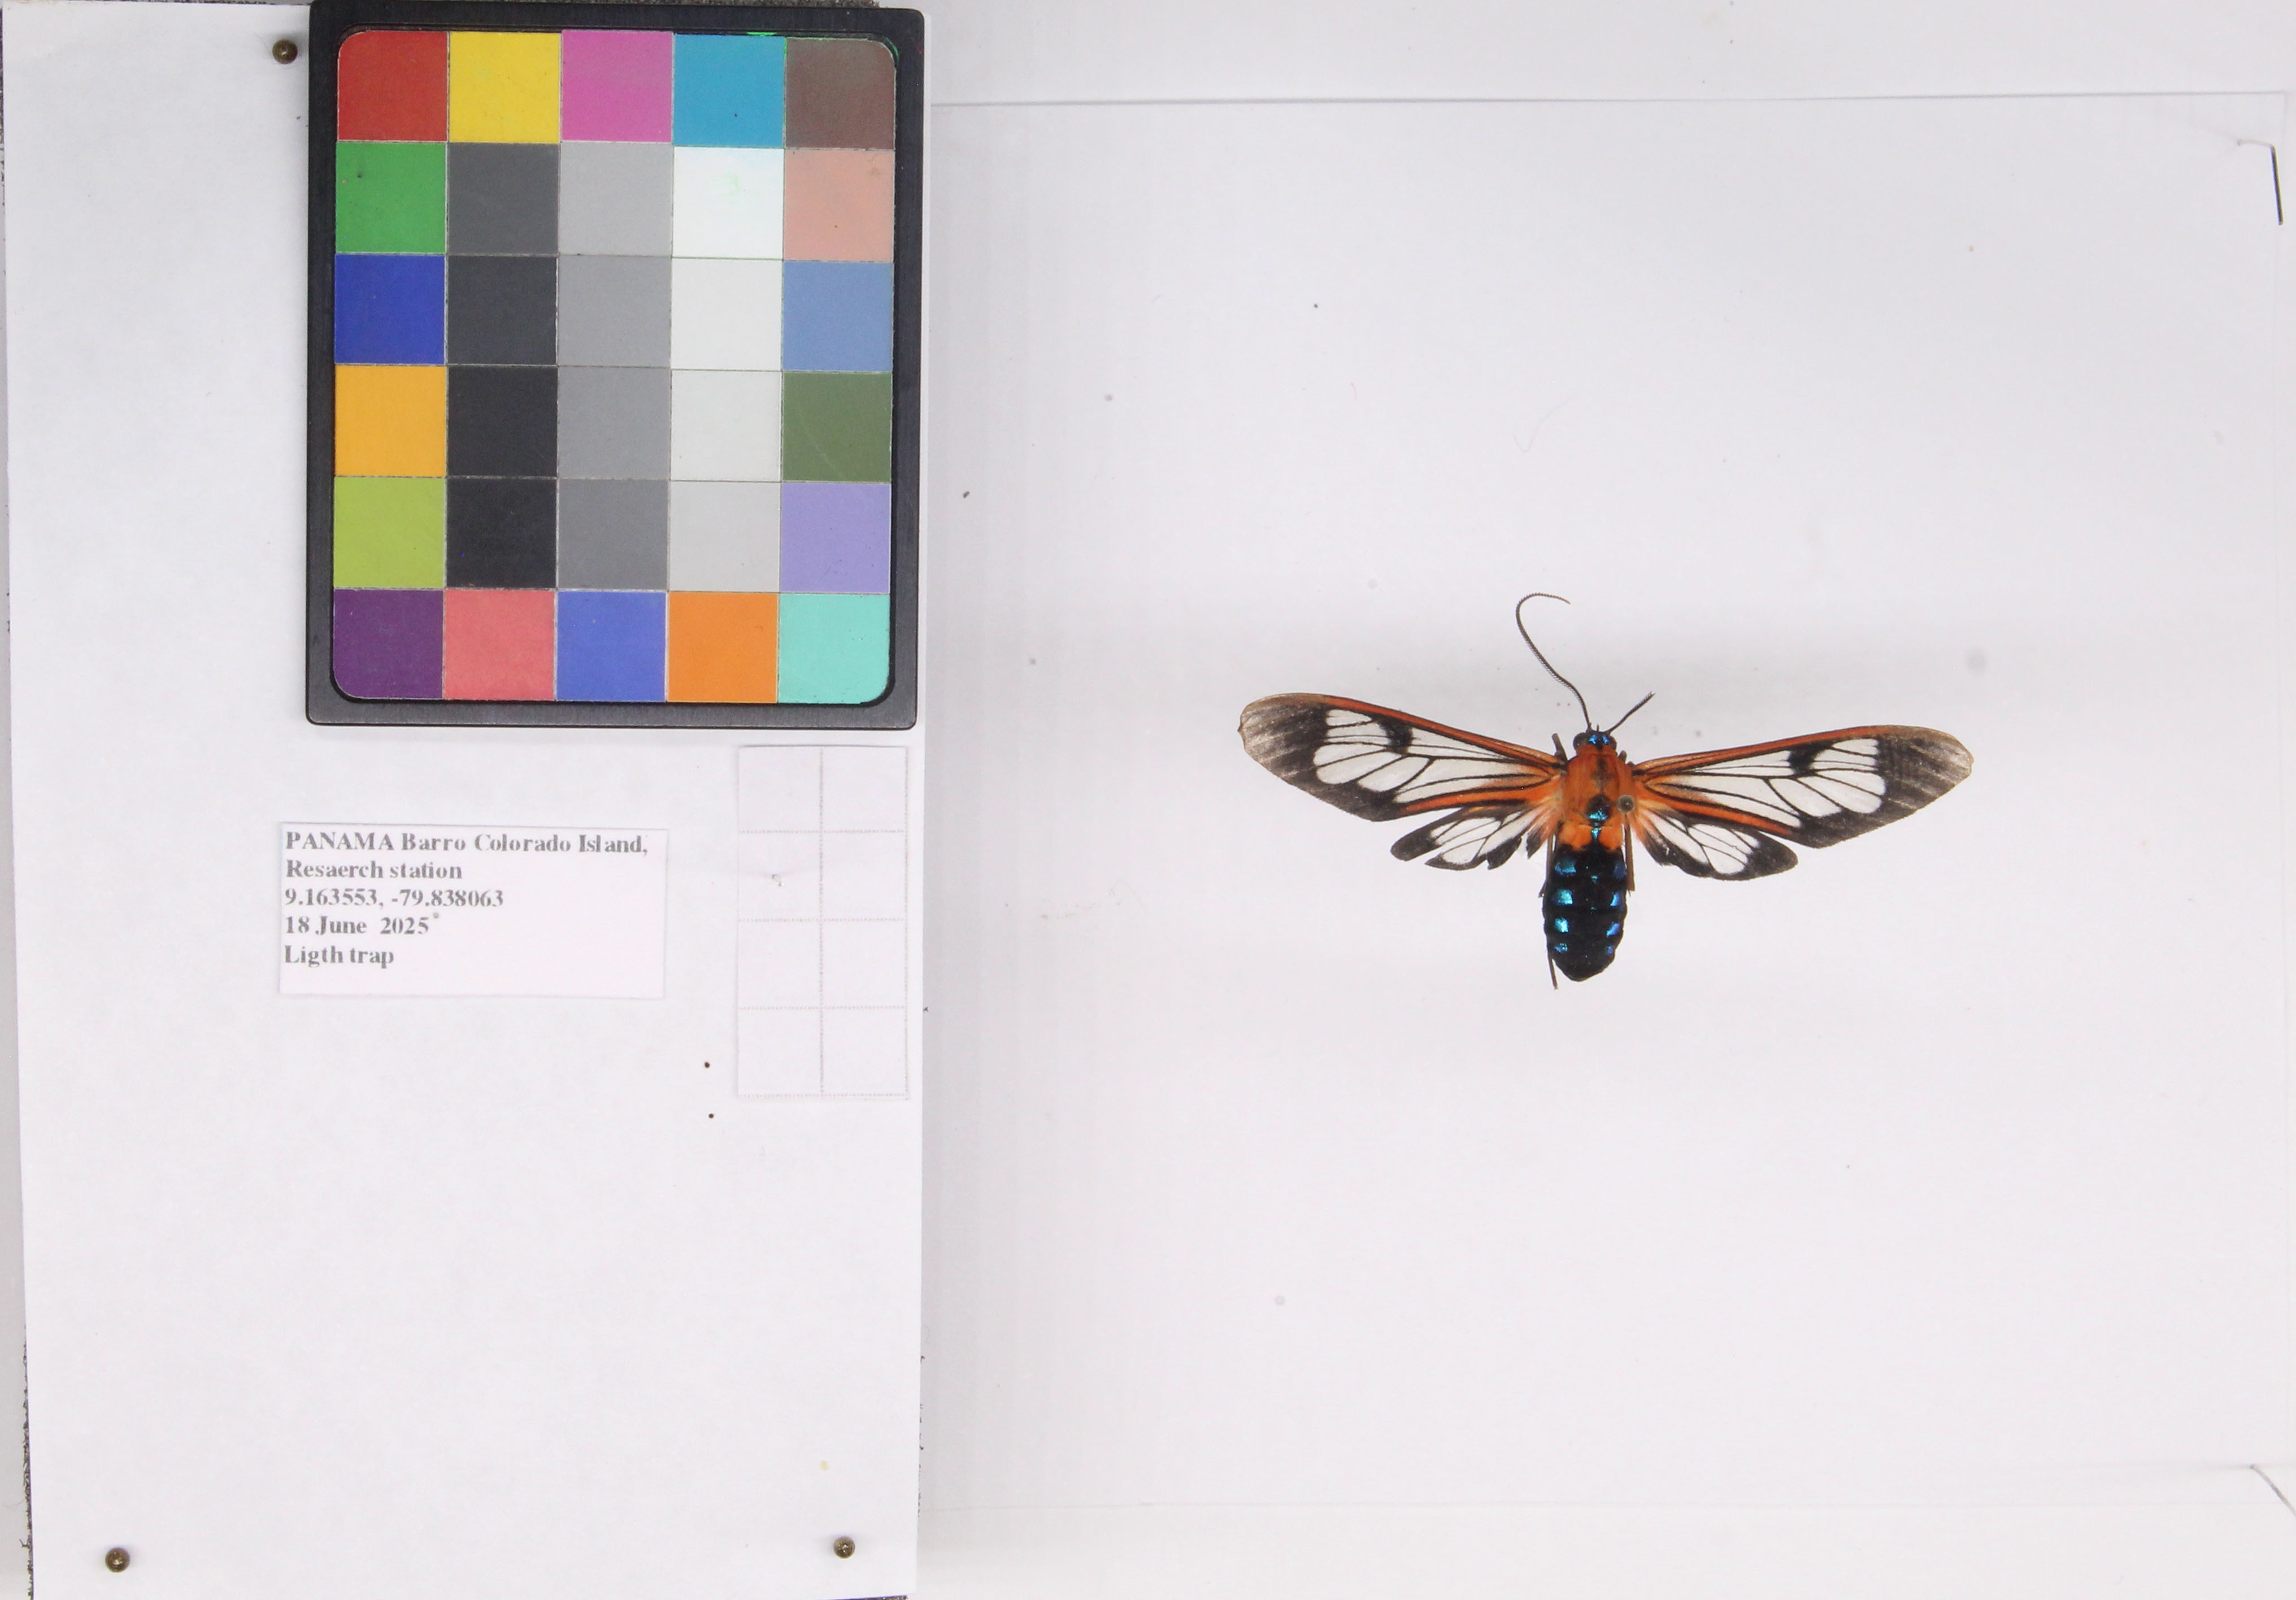
Label: moth
Location: BCI